Wien Nordwestbahnhof

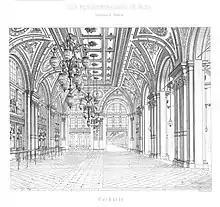
Draft Reception area 1873

Stuttgart professor of architecture Wilhelm Sophonias Bäumer was commissioned by the Northwest Railway Construction Department to build the passenger station, after he had been invited to submit a draft in 1869. The specification was a station with five tracks, which can be extended if required. It was not yet clear how the northwest railway would develop. Construction of the hall began in January 1870, with Bäumer being supported in the construction phase until 1873 by Theodor Reuter as site manager, who at that time was chief engineer in the central office for building construction of the Northwest Railway. Bäumer, who moved his residence to Vienna for the project, also developed large residential buildings in the vicinity (Heinestraße 41 / Praterstern 1 / Kleine Stadtgutgasse 12 and 14) as well as some villas in the surrounding area of Vienna and Carinthia during the construction supervision for the construction of the railway station.